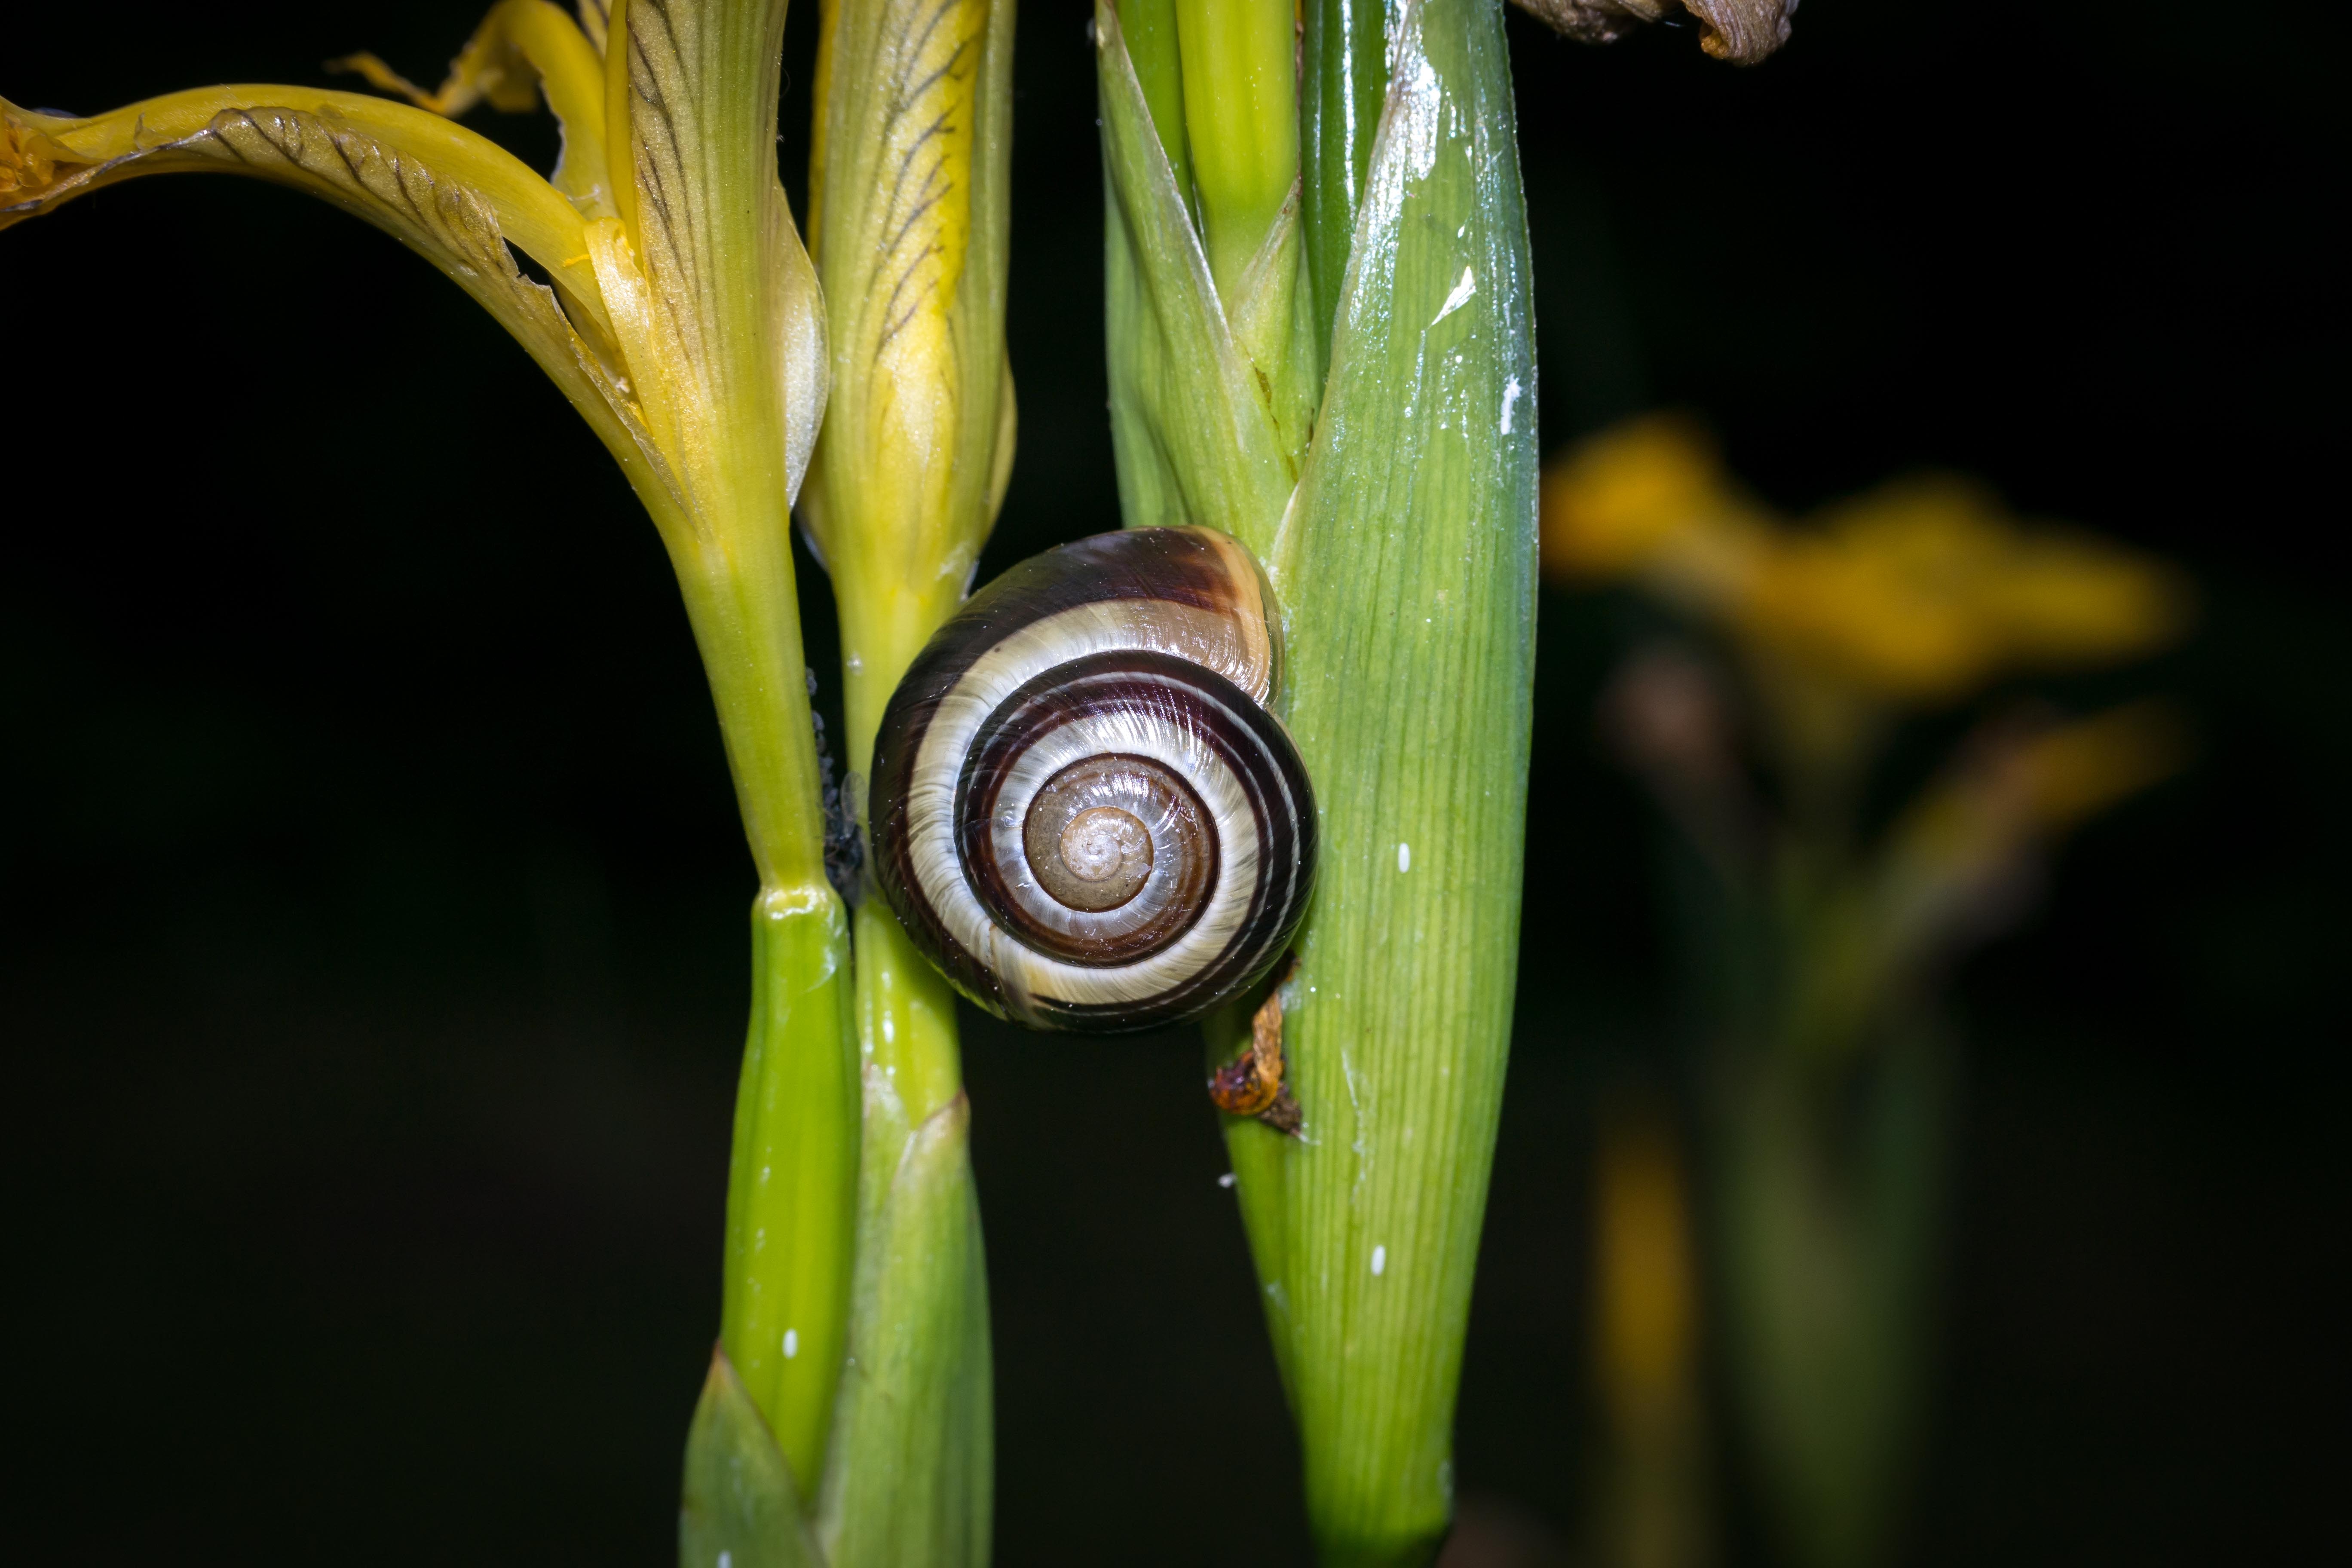
nature, plant, photography, leaf, flower, green, produce, brown, botany, reptile, yellow, flora, shell, close up, mollusk, crawl, snail, iris, foraging, macro photography, slowly, snail shell, flowering plant, liability, liable, plant stem, land plant, swamp iris